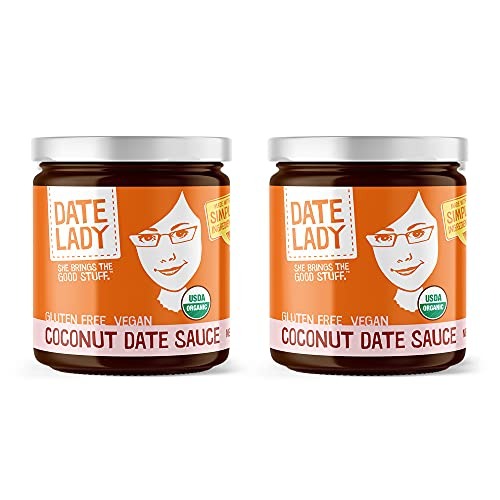
Item Name: Organic Date Coconut Sauce | Dairy-Free Vegan Caramel (2 Jars) | Use as a coffee creamer, dip apples, pour on your pancakes or as an ice cream topping!
Value: 22.0
Unit: Ounce

Price: 36.54